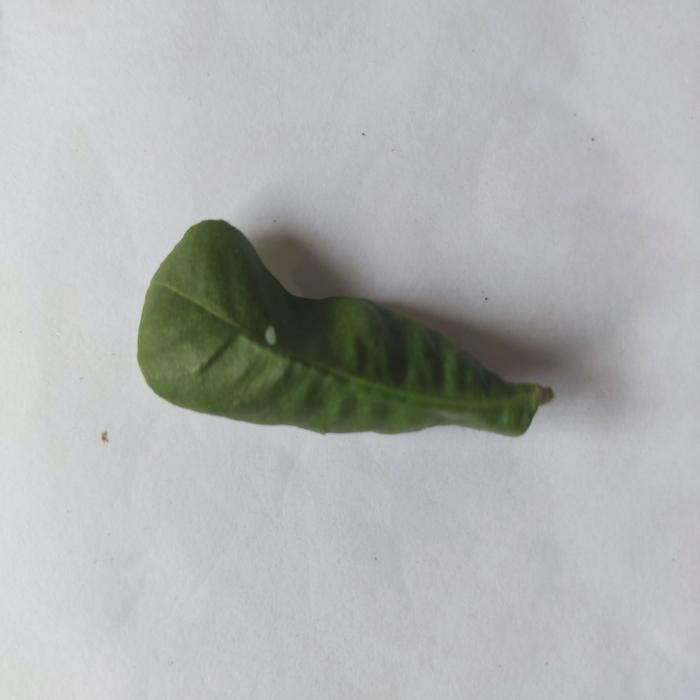
Crop: Lemon
Leaf condition: Leaf_Curl